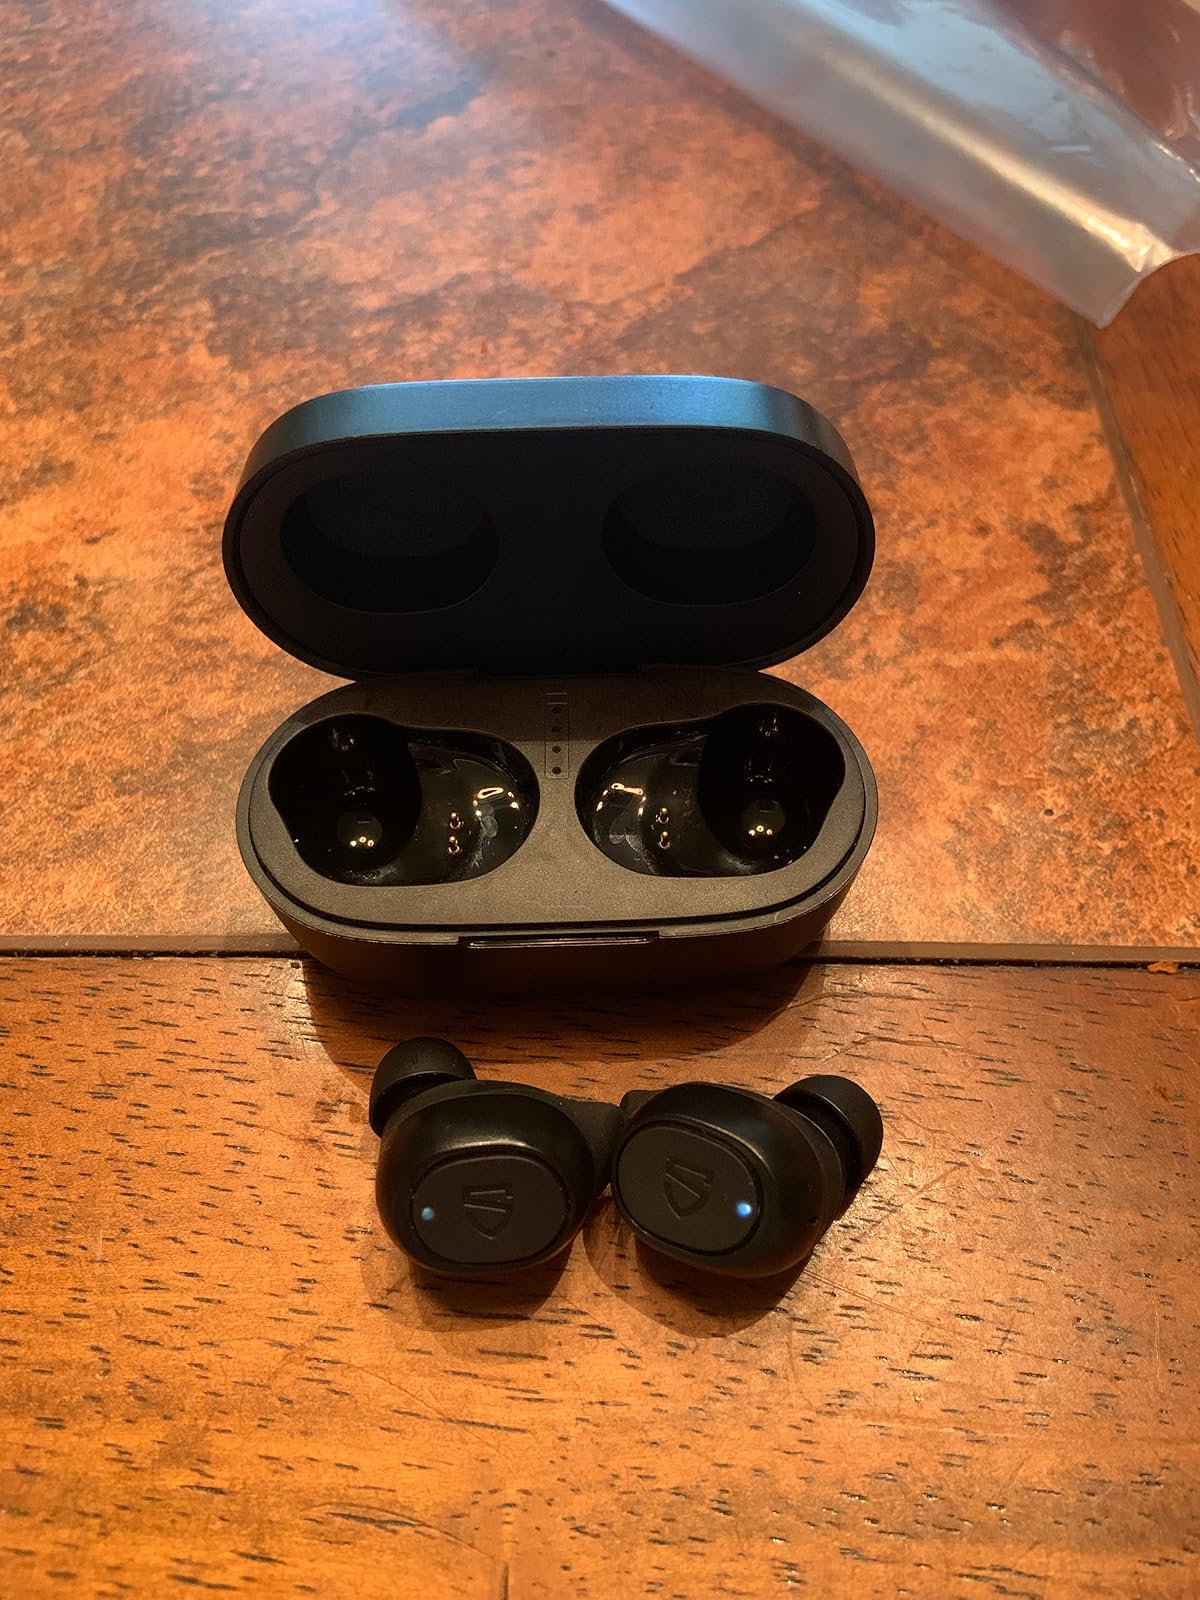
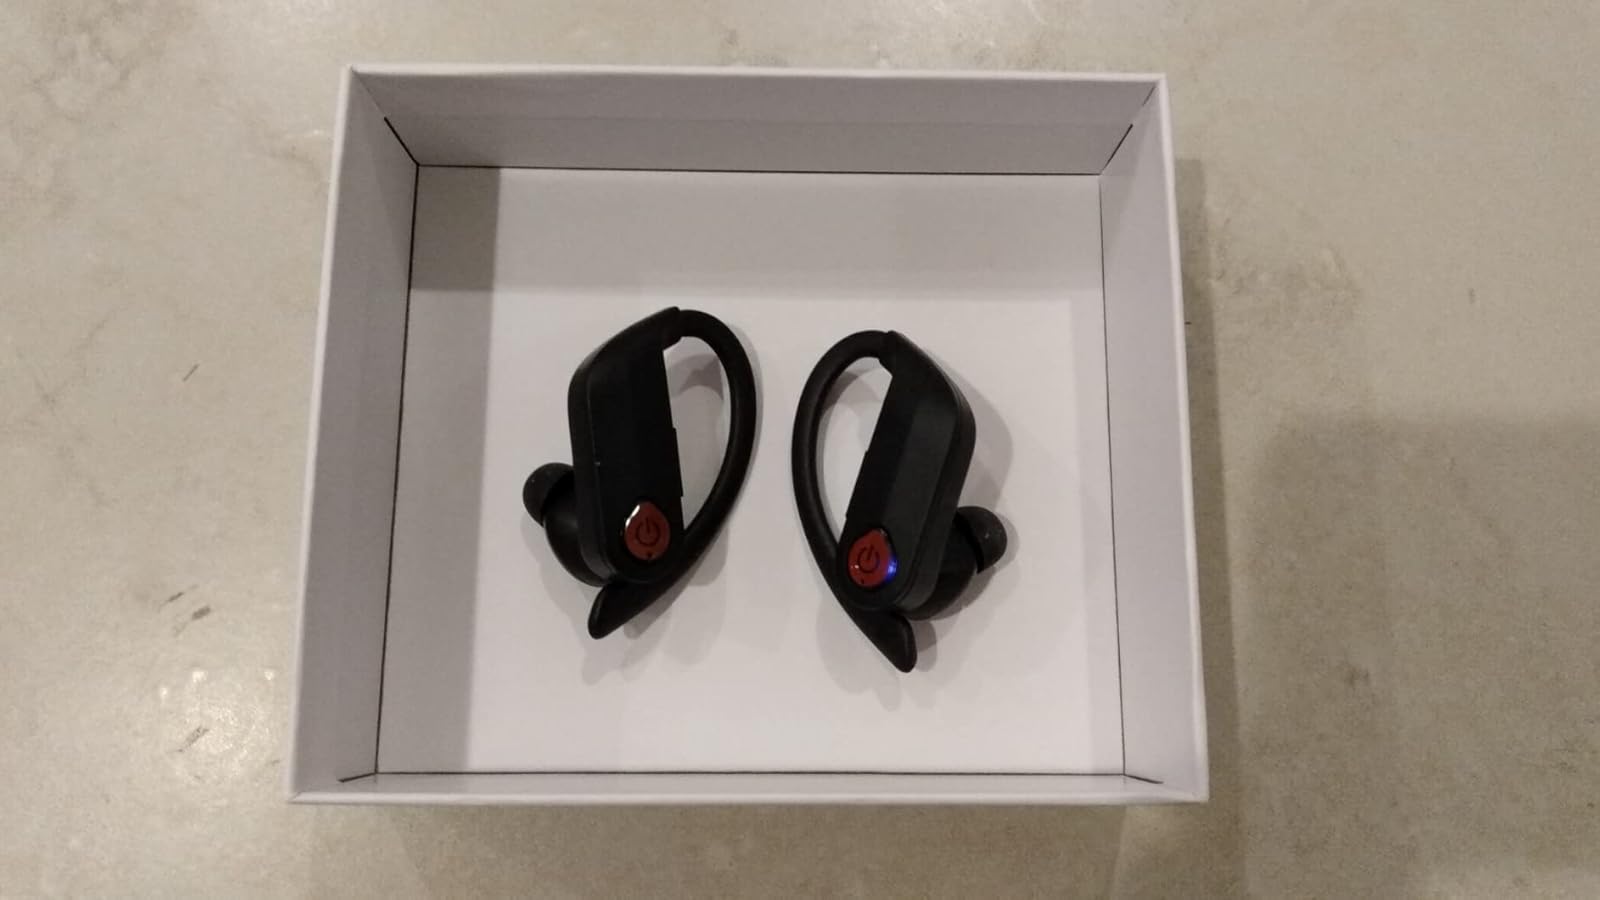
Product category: earbuds
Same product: no